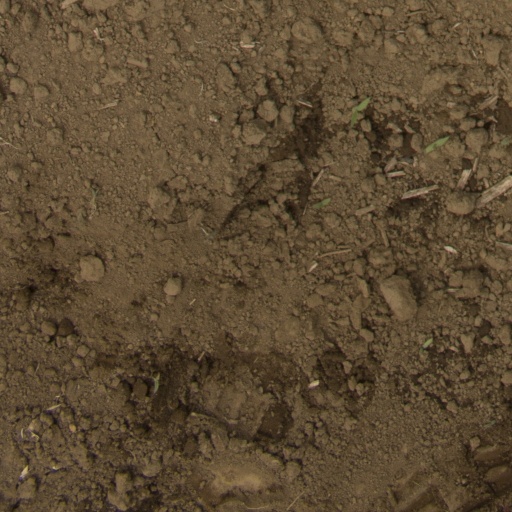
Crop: Jerusalem artichoke